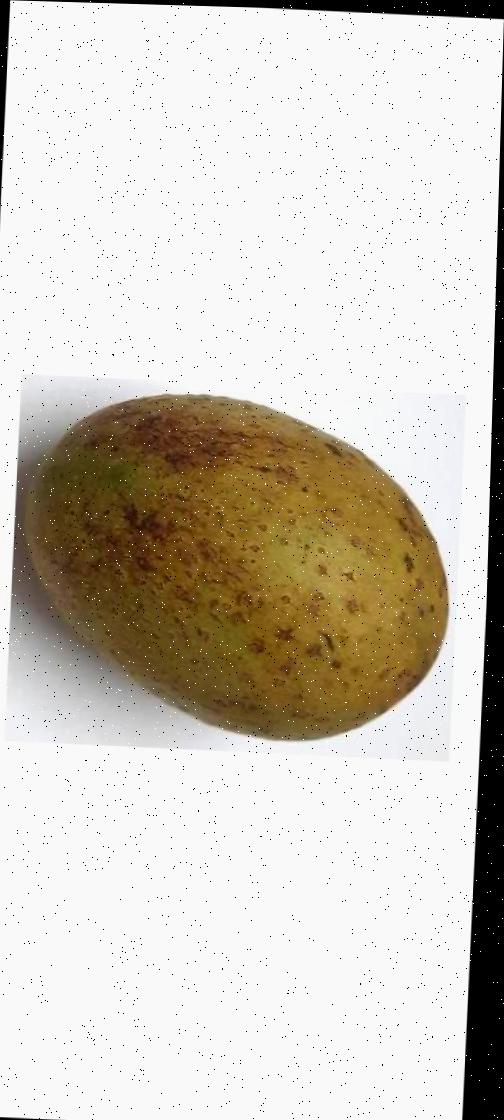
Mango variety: Gourmoti